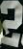
Number: 2